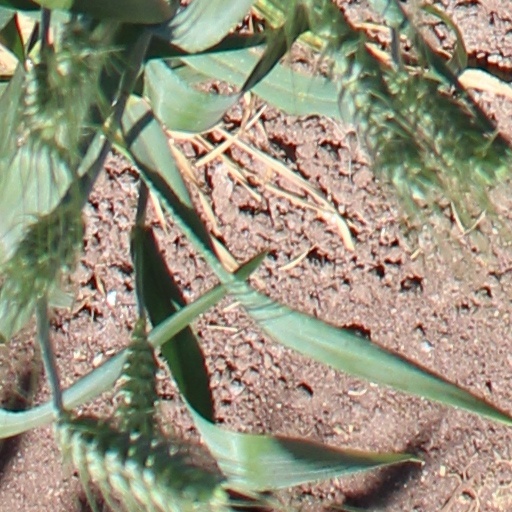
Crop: wheat